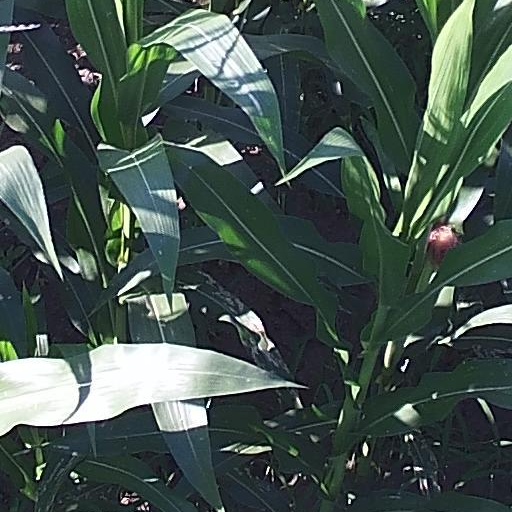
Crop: maize; corn